Calvary at Guimiliau

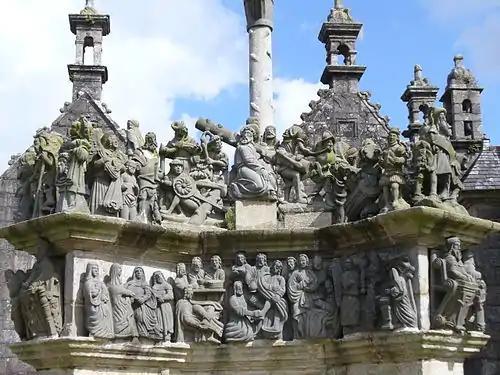
The south face of the calvary at Guimiliau. The statuary on the upper surface is dominated by the procession involving Christ Carrying the Cross to Calvary where he will be crucified. On the left corner, one firstly sees the scene dealing with the Harrowing of Hell before the image of Saint Veronica holding out her veil which now carries Jesus' image, and then, rather oddly positioned, Jesus' baptism by John the Baptist. Now we have the scene covering Christ Carrying the Cross and encounter a group of soldiers who accompany Jesus. Some carry arms, some play instruments and some deliberately and maliciously push down on the cross to increase its weight. Then we see Jesus himself with Simon of Cyrene and then more soldiers and finish on the far right where those leading the cortege are shown, including one riding a horse. On the lower frieze is seen the seated Luke the Evangelist in the niche at the end of the arched buttress, then, starting on the left, the visitation followed by the scene showing Jesus washing the disciples feet and finally the Annunciation, before the depiction of Matthew the Evangelist in the niche on the right-hand-side arched buttress.

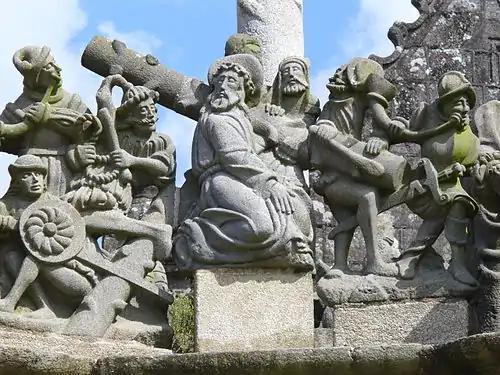
Jesus struggles to carry the cross to Calvary Hill

On the upper surface of the south facing side, there is firstly a depiction of Jesus leading an innocent from Hell. This is followed by Saint Veronica holding her veil upon which Jesus' image has appeared. The next scene covers Jesus' baptism followed by a depiction of Jesus carrying the Cross. Then on the frieze below is a statue depicting the seated Luke the Evangelist with his attribute the ox, his statue contained in a niche followed by a scene depicting the visitation. Saint Elizabeth and a servant greet the Virgin Mary. Next, comes a depiction of Jesus washing a disciple's feet with the Annunciation being the last scene shown on the frieze. In the niche in the next buttress is a depiction of Matthew the Evangelist with his attribute, a small boy.